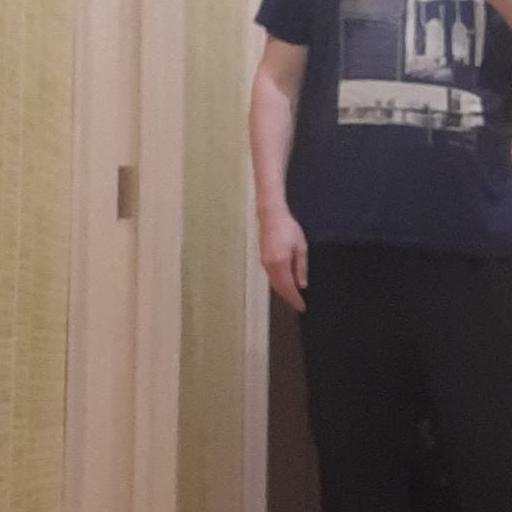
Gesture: no_gesture